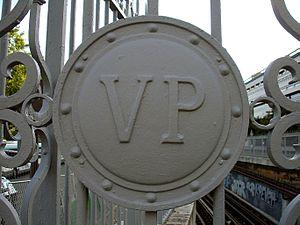
Détail de ferronnerie de la ligne 6, à proximité de la station Bercy du métro de Paris, France.
Ville de Paris peut faire référence à :
VP peut faire référence à :